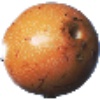
Label: granadilla